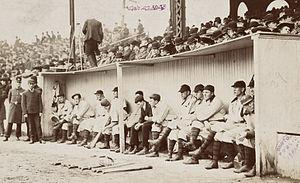
Un batboy est le nom donné à un préposé au bâton employé sur un terrain de baseball. Le terme batgirl est aussi employé au féminin.